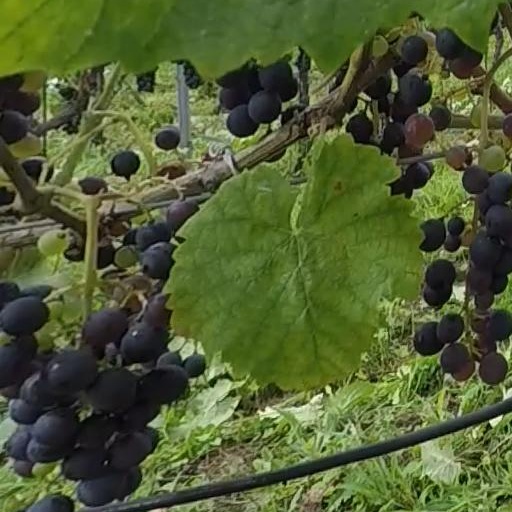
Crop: grape